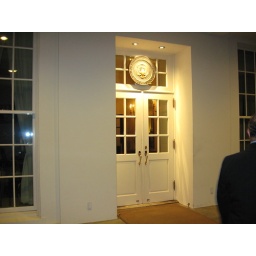
Seal over door of entrance to the West Wing of the White house